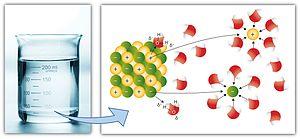
Schéma moléculaire de la dissolution du chlorure de sodium dans l'eau.
La dissolution est le processus physico-chimique par lequel un soluté incorporé dans un solvant forme un mélange homogène appelé solution.
Un solvant est une substance, liquide ou supercritique à sa température d'utilisation, qui a la propriété de dissoudre, de diluer ou d'extraire d’autres substances sans les modifier chimiquement et sans lui-même se modifier. Les solvants sont utilisés dans des secteurs très diversifiés tels que le dégraissage, les peintures, les encres, la détergence, la synthèse organique, et représentent des quantités considérables en termes de tonnage et de chiffre d'affaires.
Pour les solutions liquides, les espèces minoritaires sont appelées solutés. Ces espèces sont dissoutes par le solvant.